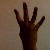
The image shows a hand gesture representing the number 4 in Indian Sign Language.